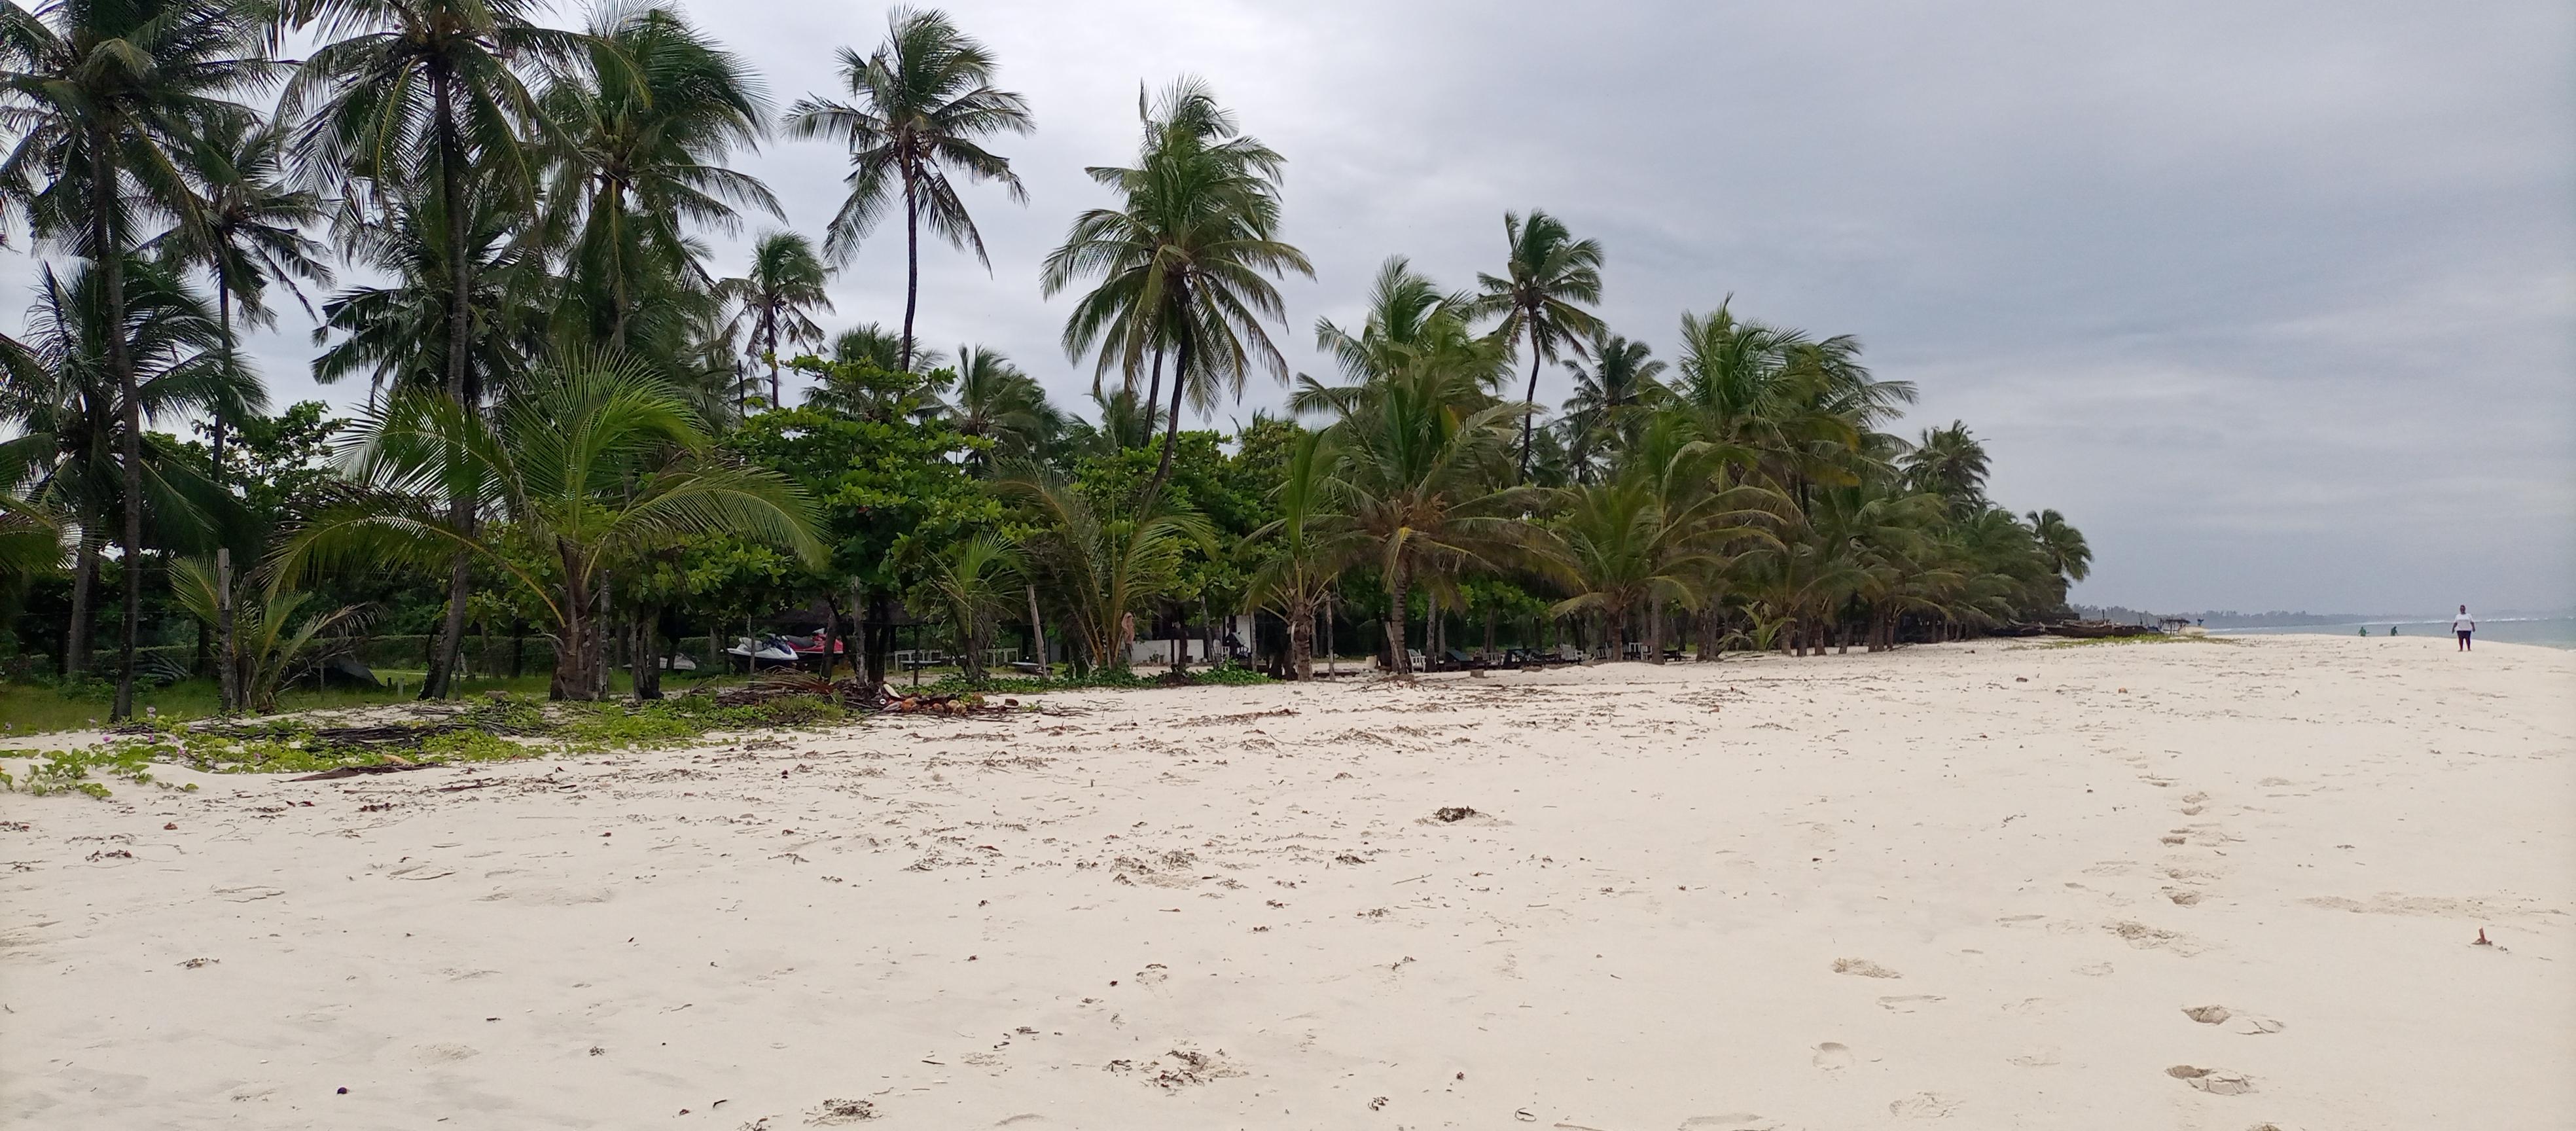
Kando kando mwa ufuo wa bahari wenye miti ya minazi yenye rangi ya kijani na mchanga mweupe na nyasi yenye rangi ya kijani, anga ikiwa shwari.